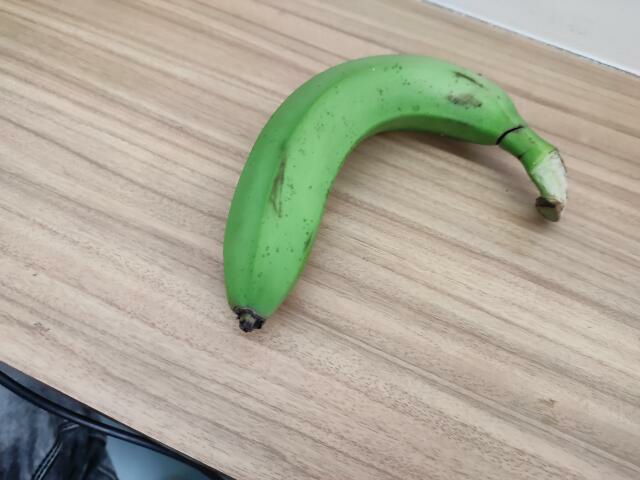
Label: Raw_Banana